Khud-Daar

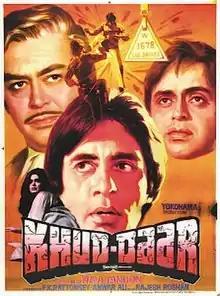
Film poster

Khud-Daar is a 1982 Indian Hindi-language action film directed by Ravi Tandon. The music is by Rajesh Roshan and the lyrics by Majrooh Sultanpuri. The film stars Amitabh Bachchan, Sanjeev Kumar, Parveen Babi, Vinod Mehra, Prem Chopra, Mehmood, Bindiya Goswami and Tanuja in pivotal roles. It was remade in Tamil as "Padikkadhavan" and in Telugu as "Driver Babu".